Spanish Army

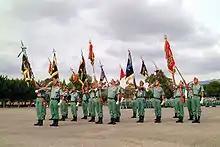
Troops of the Spanish Legion

The FII had the mission of defending the Pyrenean and the Gibraltar frontiers and of fulfilling Spain's security commitments abroad. It was to be "an army corps equipped and trained for conventional and limited nuclear warfare, ready to be deployed within or outside national borders." It was made up of: